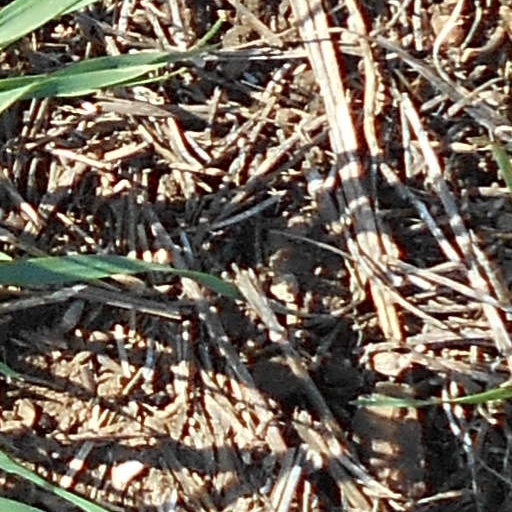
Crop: wheat